Finn Thiesen

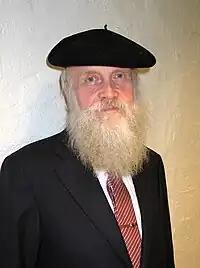
Finn Thiesen in September 2011

Finn Vilhelm Thiesen (born August 4, 1941, in Kongens Lyngby near Copenhagen) is a Danish-Norwegian linguist, iranist and translator. He was an associate professor of Persian at the University of Oslo (Department of Cultural Studies and Oriental Languages) until 2008.